Bríd Smith

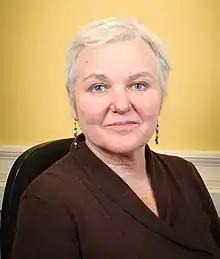
Smith in 2016

Bríd Smith (born 18 September 1961) is an Irish former People Before Profit–Solidarity politician who served as a Teachta Dála (TD) for the Dublin South-Central constituency from 2016 to 2024.